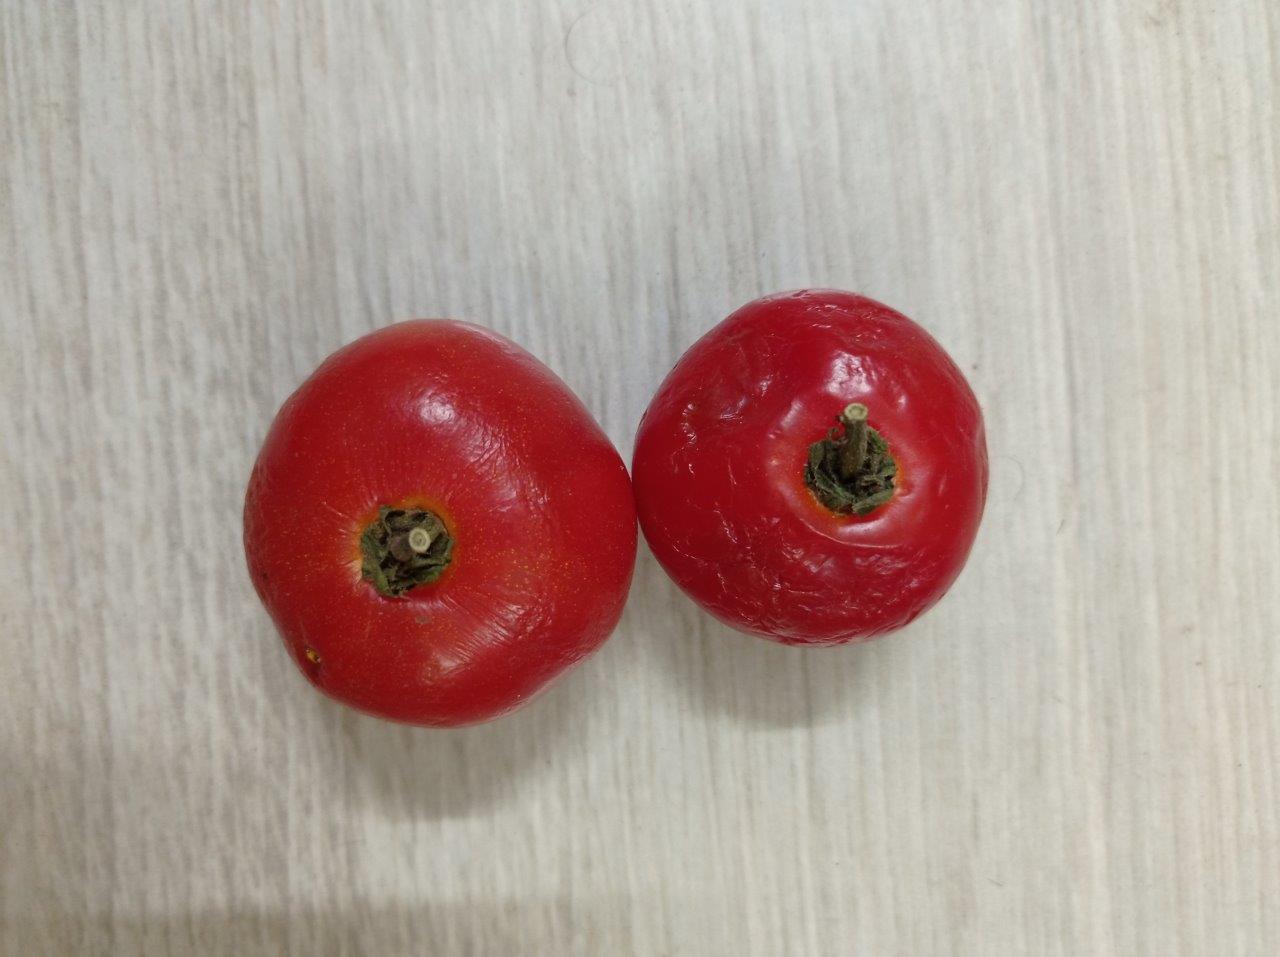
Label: Rotten